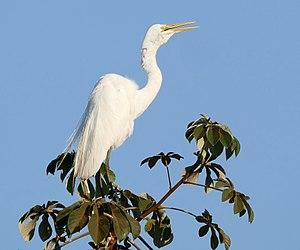
La Grande Aigrette est une espèce d'oiseaux échassiers de la famille des Ardeidae. La Grande Aigrette est le plus grand de tous les hérons et aigrettes présents en Europe. Elle a failli disparaître, décimée par les chasseurs ou piégeurs qui en revendaient les longues plumes nuptiales pour décorer les chapeaux des dames de la fin du XIXᵉ siècle au début du XXᵉ siècle. Ce sont ensuite la destruction des zones humides, les pesticides et la destruction des mangroves qui ont rendu sa survie difficile. Elle est maintenant protégée et reconstitue lentement ses populations. Ainsi, elle est classée comme « Préoccupation mineure » par l'UICN. Elle est partiellement migratrice dans l'hémisphère nord.